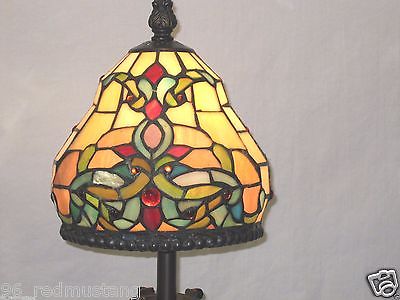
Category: lamp